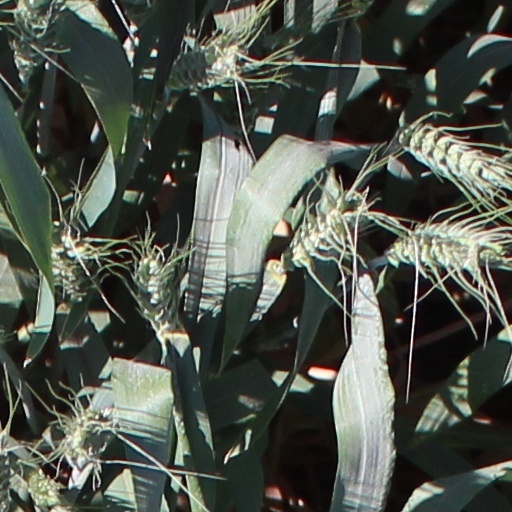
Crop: wheat